Eyewear

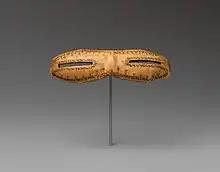
Early goggles used by the Inuit to prevent photokeratitis

Quartz was among the earliest used materials for reading stones, the precursors to wearable optics; quartz also became the foundation for glasses, the first major form of eyewear. The first incarnations of glasses were made with the aim of providing aid to reading.